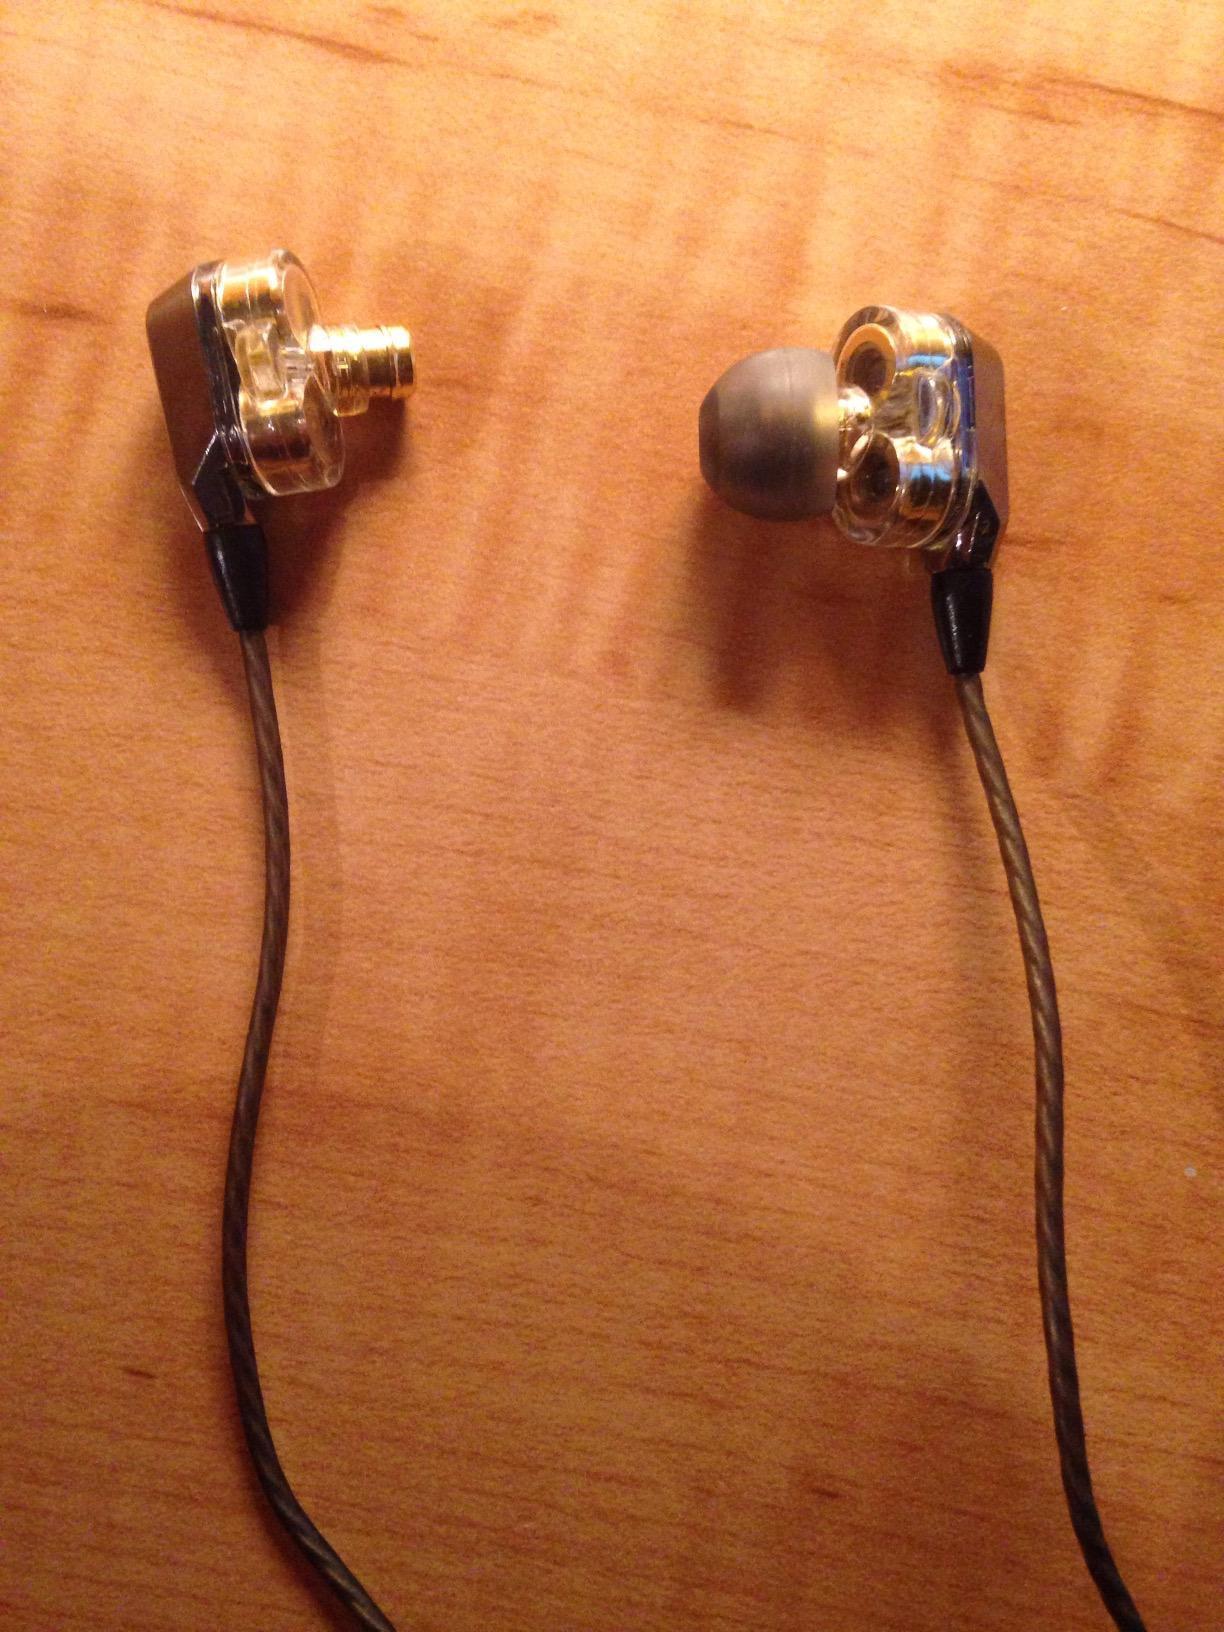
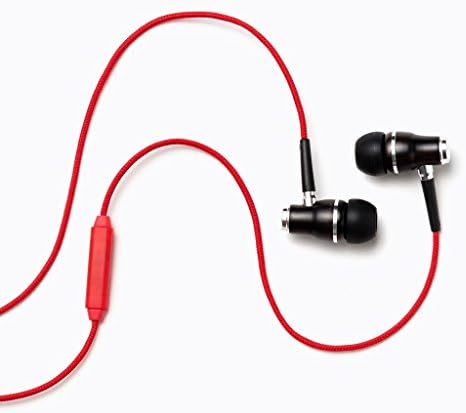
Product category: headphones
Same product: no